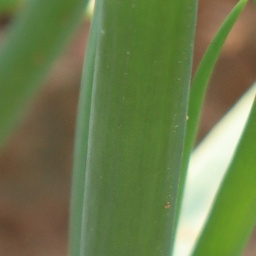
Label: healthy